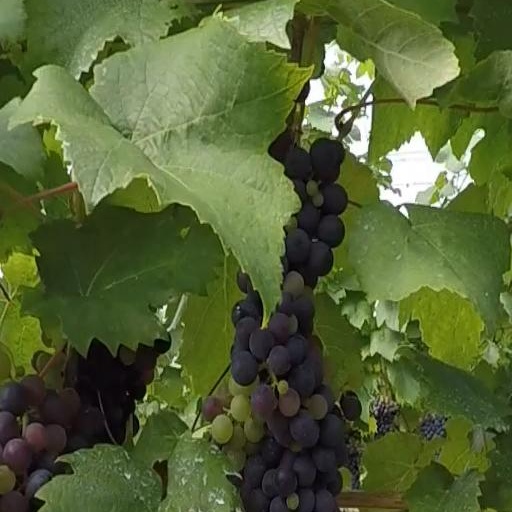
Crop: grape